Bastia

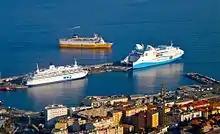
Port of Bastia

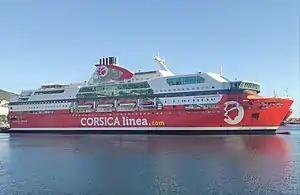
Ferry MS "Danielle Casanova".

Despite its small size the port of Bastia is the busiest French port on the Mediterranean Sea with 2,291,944 passengers in 2011.